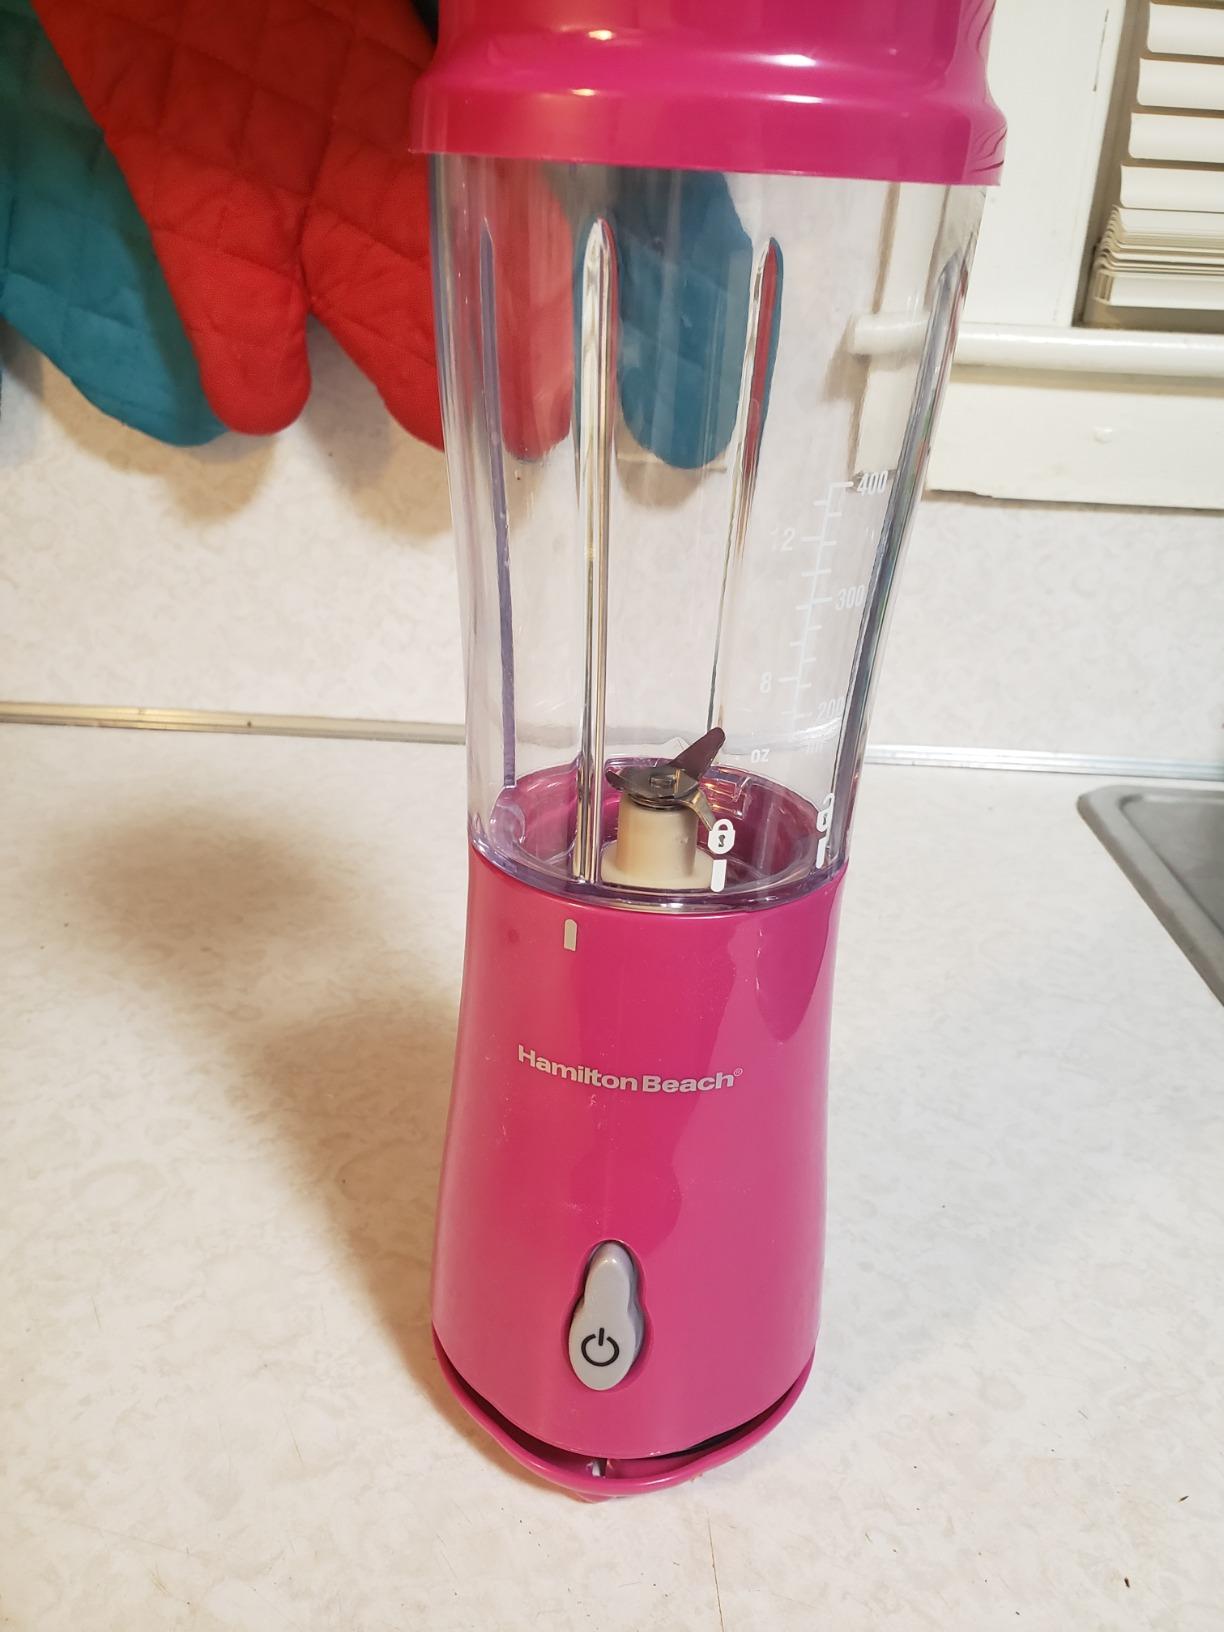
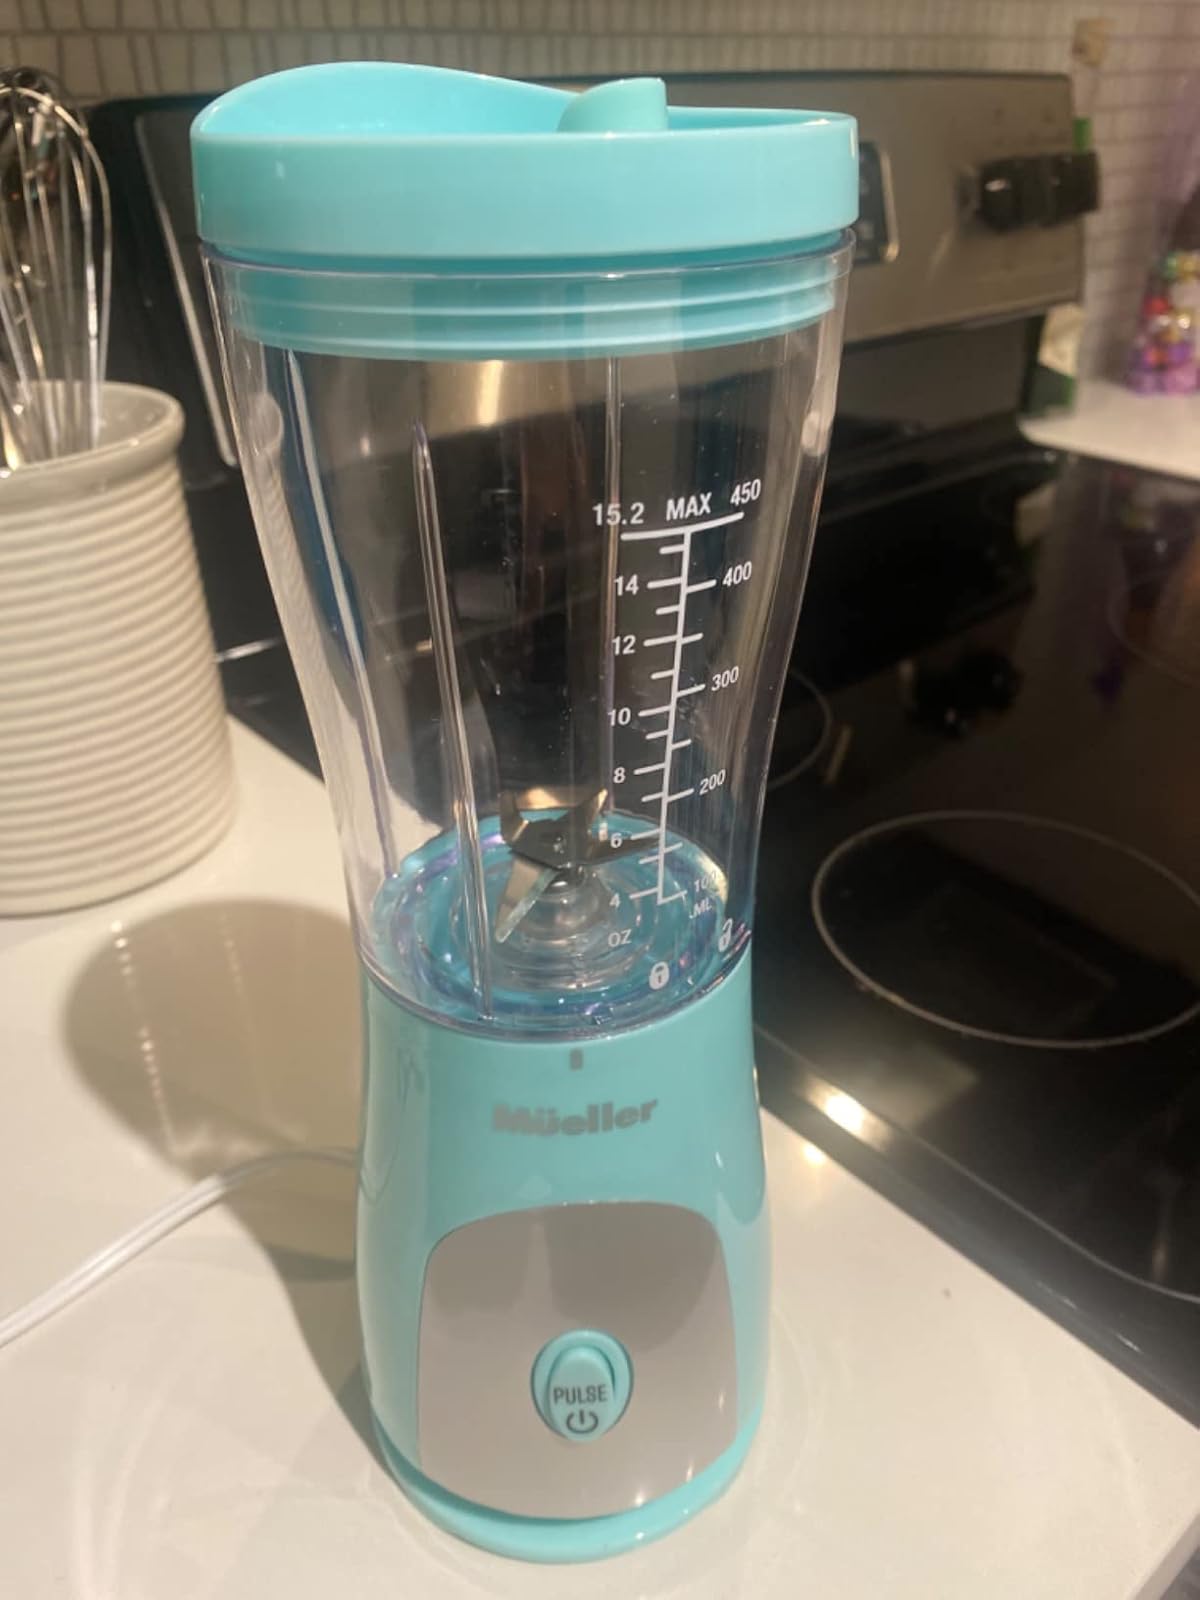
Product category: items_blender
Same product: no